First Security Corporation

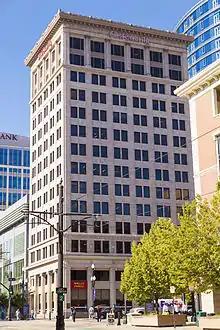
The former First Security Building, now the Deseret Building, still retains the former bank's name.

David Eccles who emigrated to Utah from Scotland in 1863 had a founding interest in Utah International, which was later inherited by Marriner and George Eccles. The two sons, together with Marriner A. Browning, expanded their financial interests to 17 banks and a building and loan company, later brought under one holding company, First Security Corporation, in June 1928.